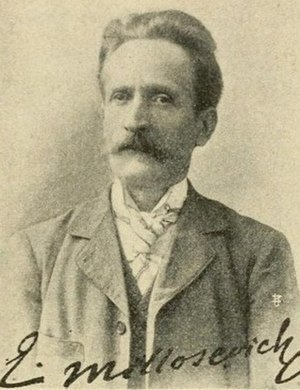
Elia Millosevich
Elia Filippo Francesco Giuseppe Maria Millosevich var en italiensk astronom.